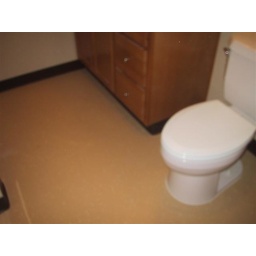
Unit 406. Bathroom floor, toilet &amp;amp; cabinet in place.